William C. Bouck

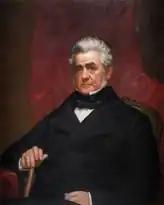
Gubernatorial portrait of William C. Bouck.

During the New York Democratic Party's factional dispute between the Barnburners and Hunkers, Bouck was identified with the conservative Hunker faction, causing him to fall out with President Martin Van Buren, who was the leader of the Barnburners. In November 1840, Bouck was the Democratic nominee for governor and Daniel S. Dickinson the Democratic candidate for lieutenant governor, and they were defeated by the Whig incumbents, William H. Seward and Luther Bradish.